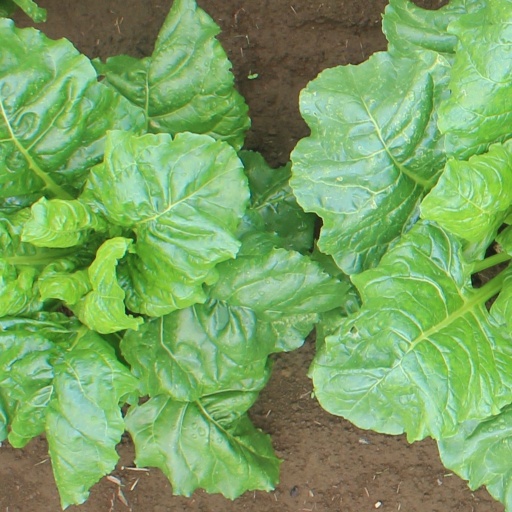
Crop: sugar beet